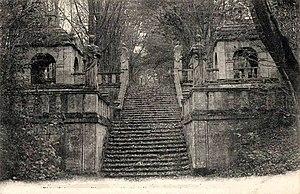
Le grand escalier au sud de l'allée du Mail, avec les deux gloriettes dessinées par Salomon de Brosse et les statues des quatre Vertus cardinales.
Le château d'Ognon était situé dans la commune d'Ognon, dans l'Oise.